Robe, South Australia

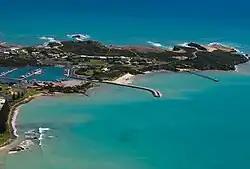
Aerial view of Robe

Robe is situated on the ancestral lands of the Buandig and Ngarrindjeri peoples.